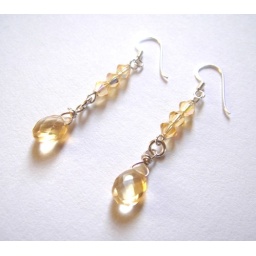
lemon gold citrine drop earrings in sterling silver